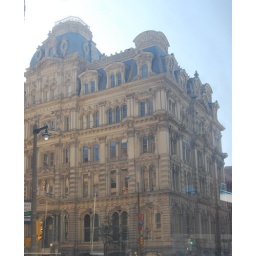
from car window in motion 2